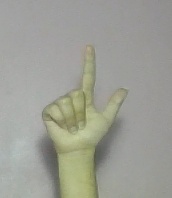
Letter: laam